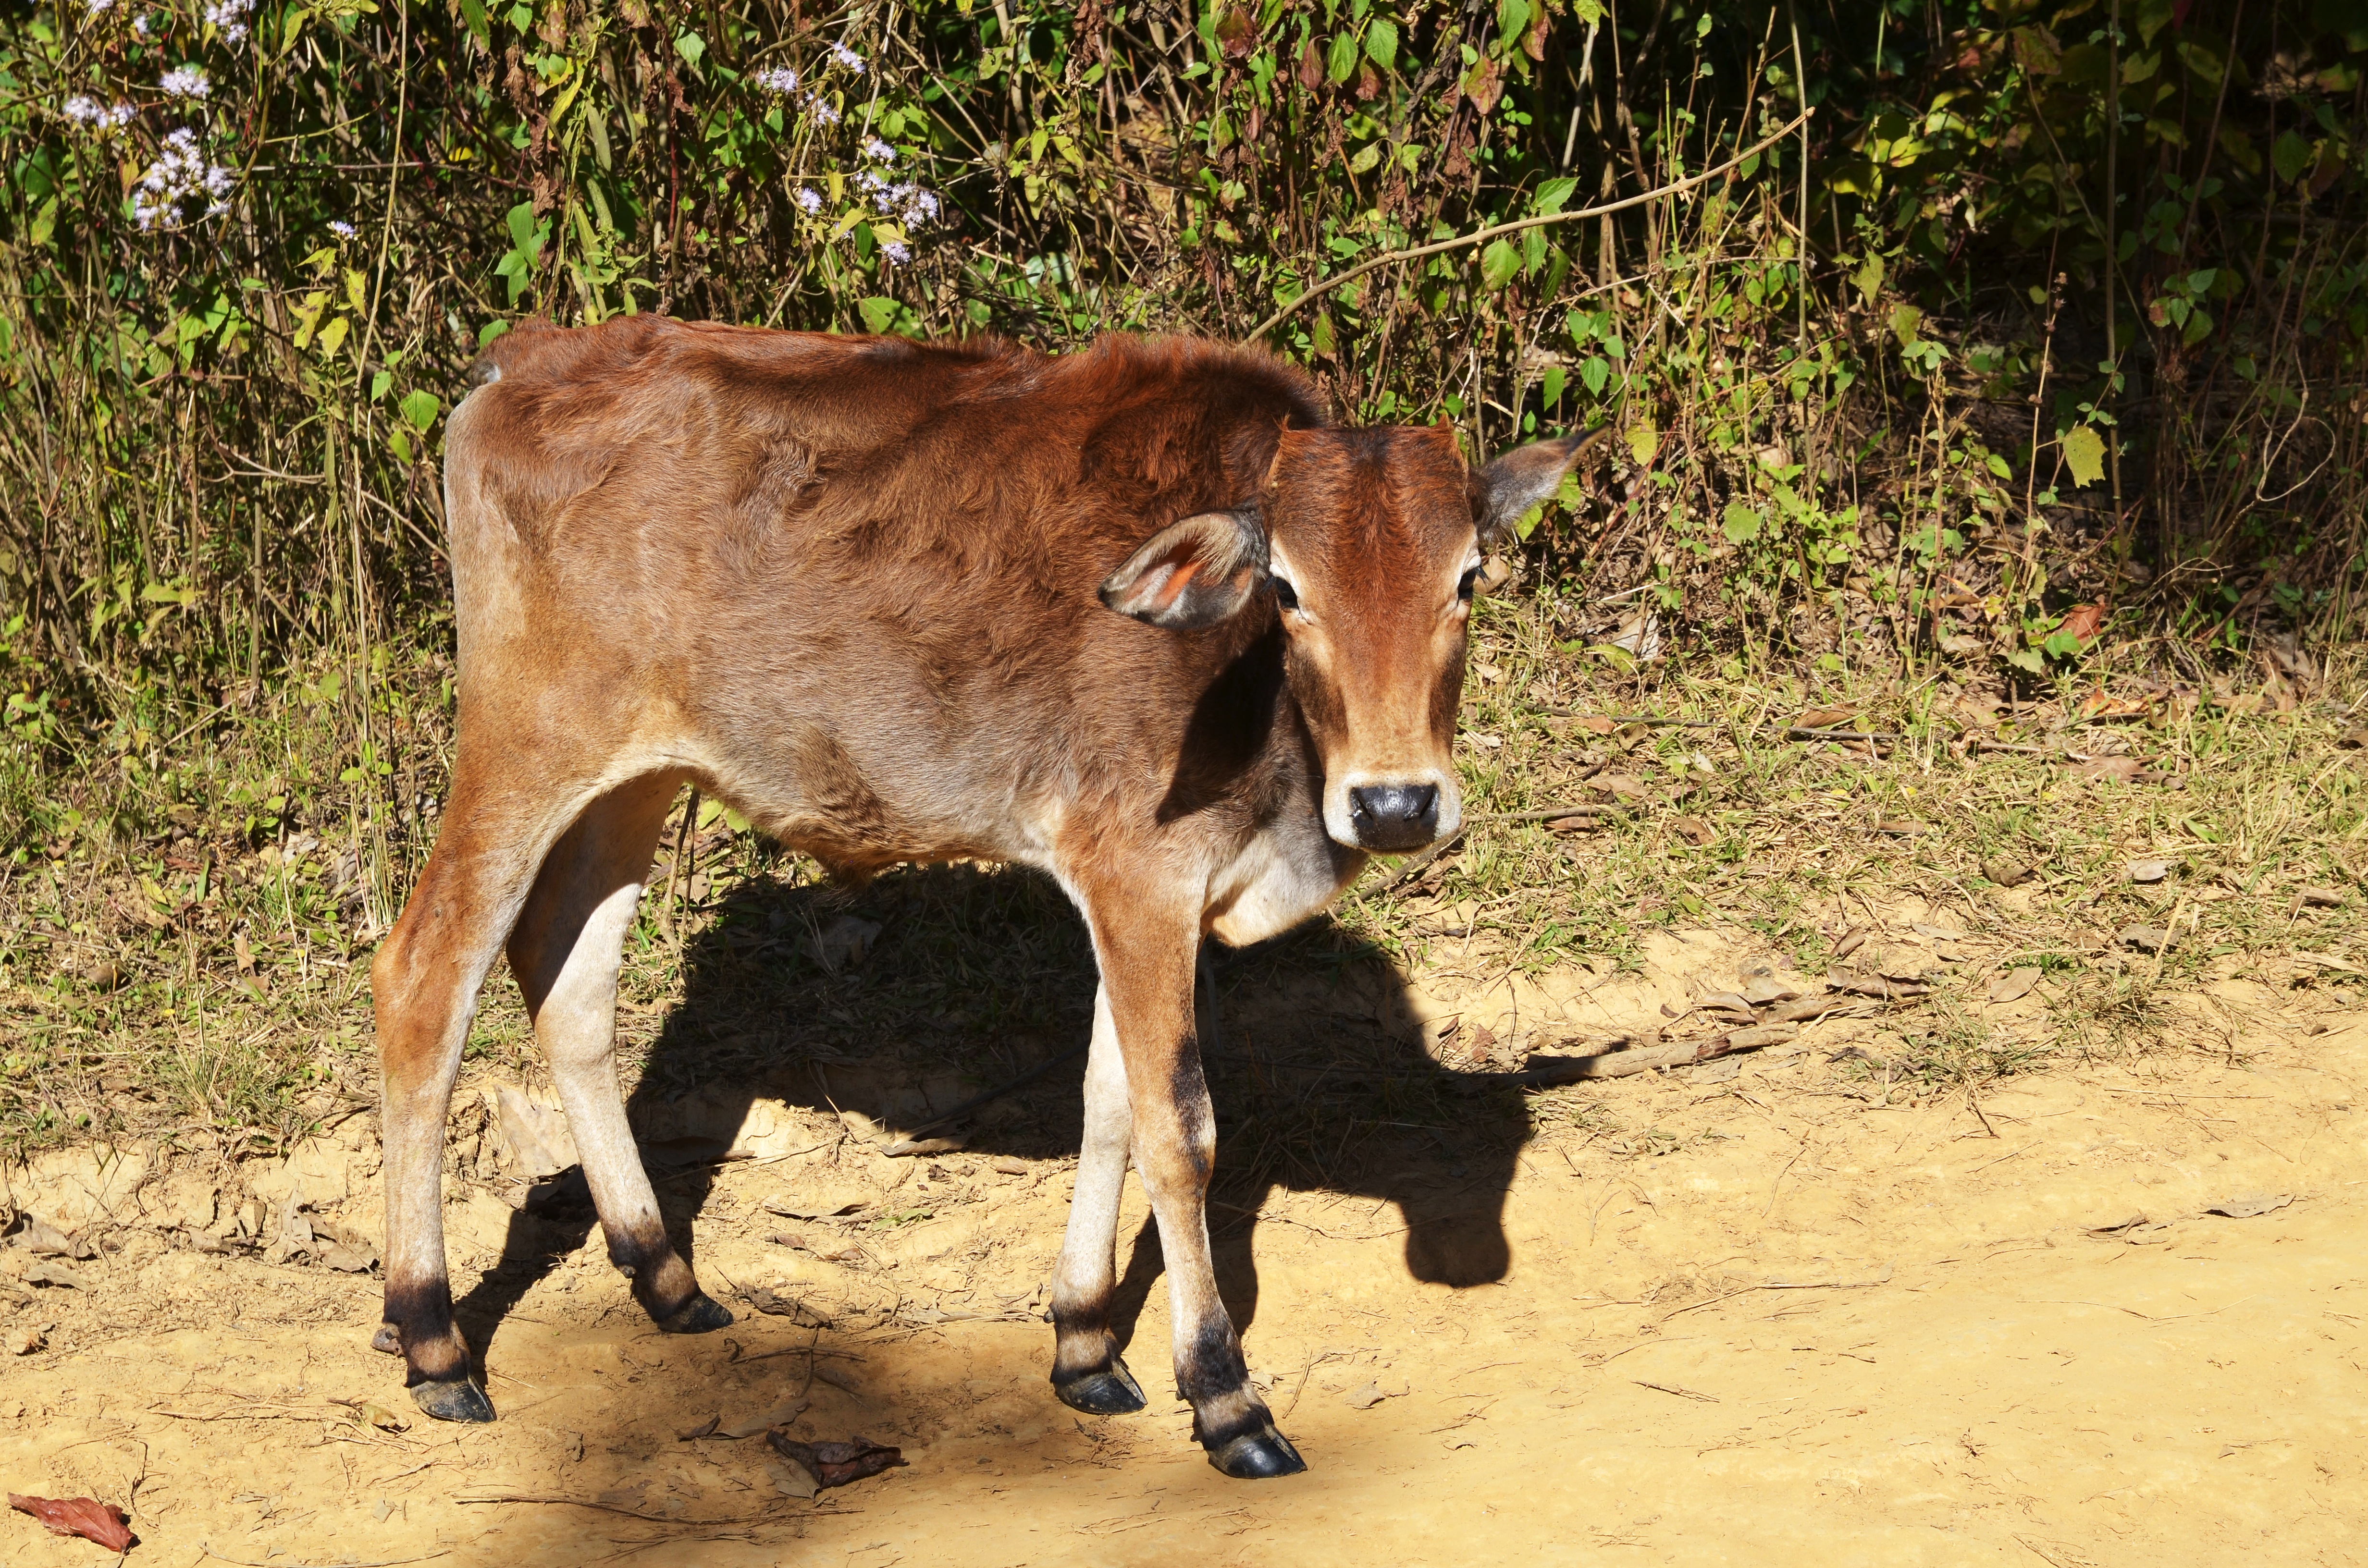
wildlife, pasture, grazing, mammal, agriculture, beef, fauna, calf, bull, vertebrate, cattle like mammal, cow goat family, texas longhorn